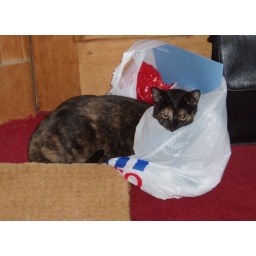
cat in a bag 1a